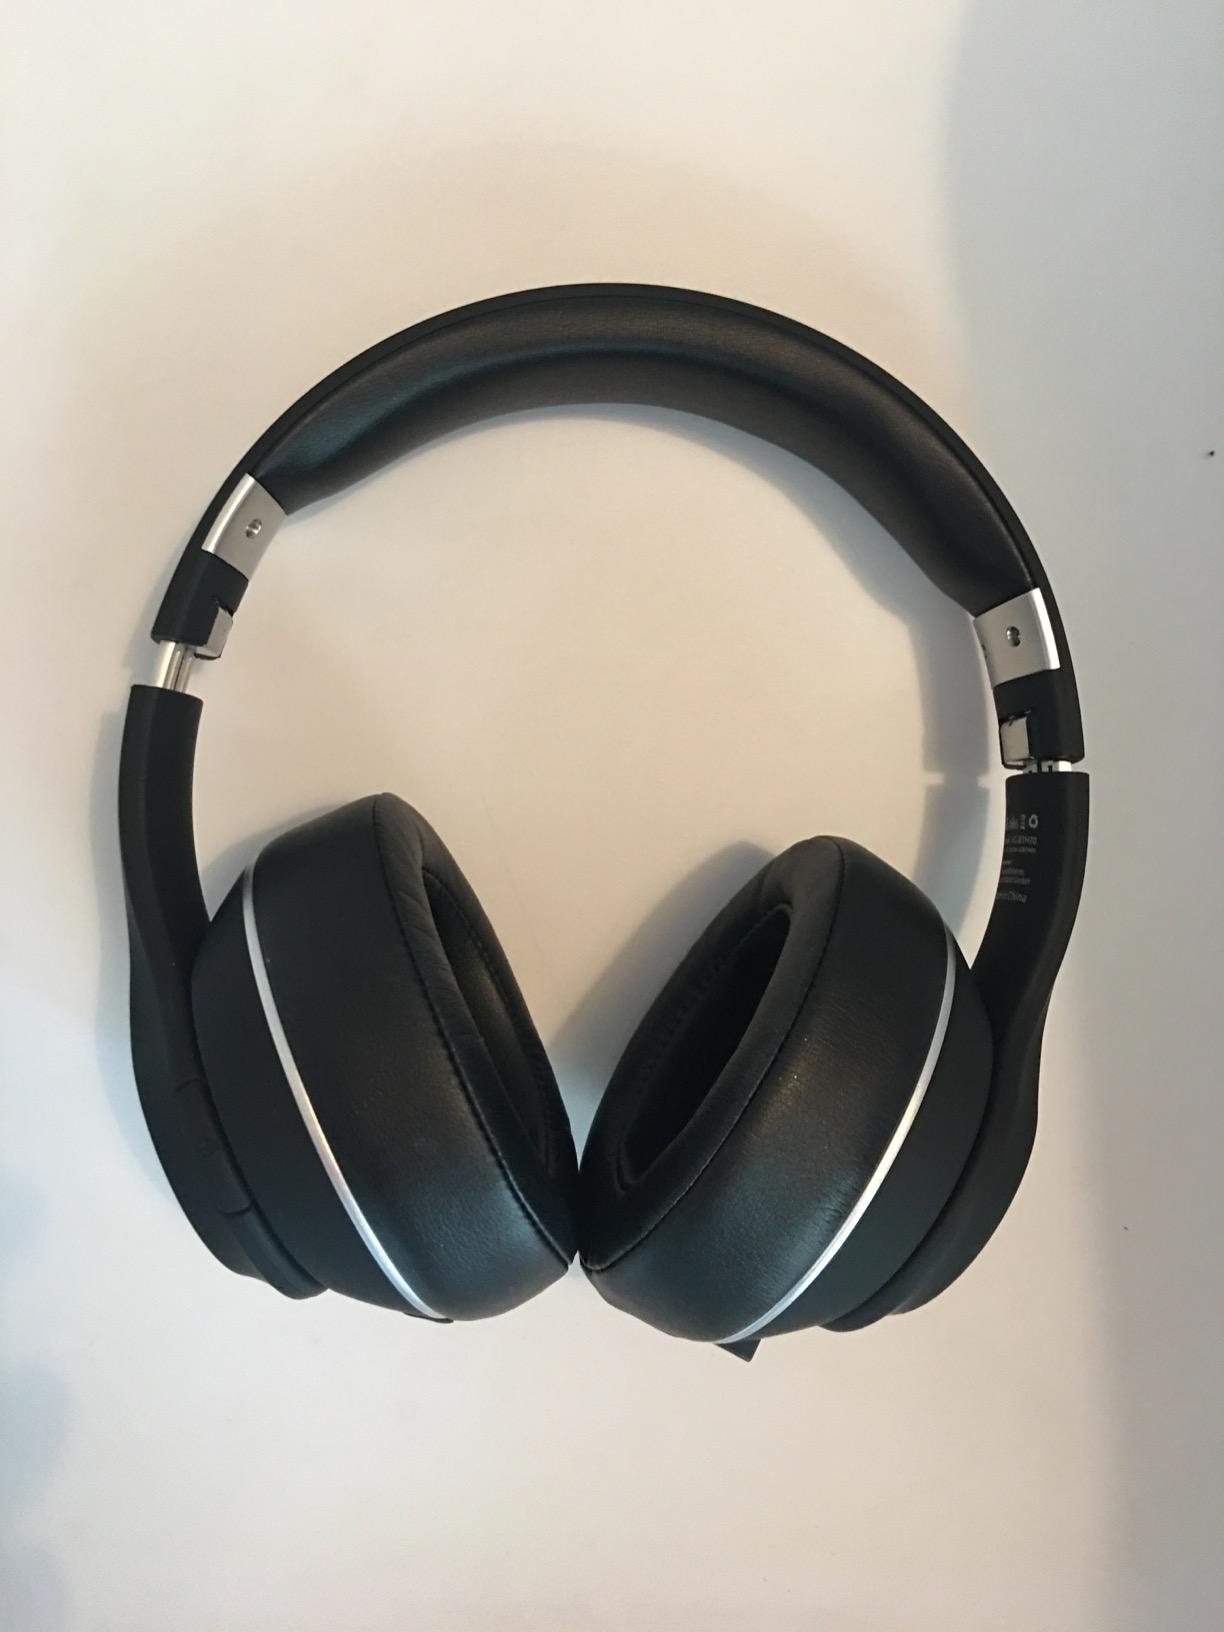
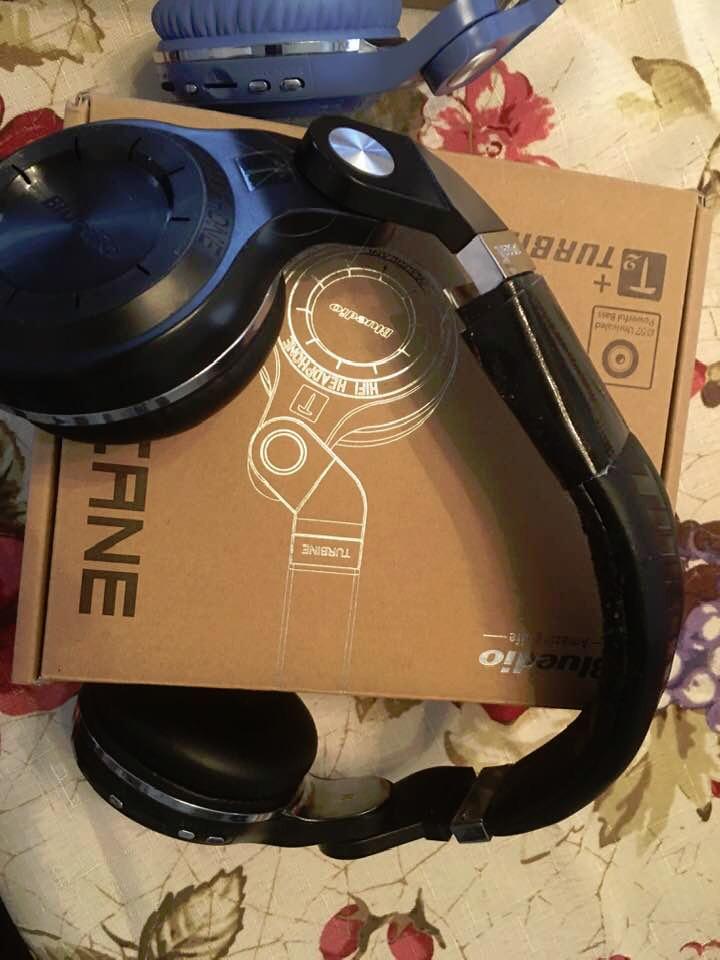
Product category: headphones
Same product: no